Flying wedge

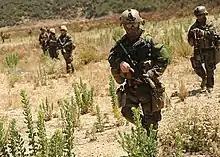
US Navy sailors in a wedge patrol formation during patrol familiarization during a field training exercise in 2011.

The wedge is still used in modern armies, especially by tanks and other armored units. One example is the "Panzerkeil" or "armored wedge" used by the German Wehrmacht in World War II.